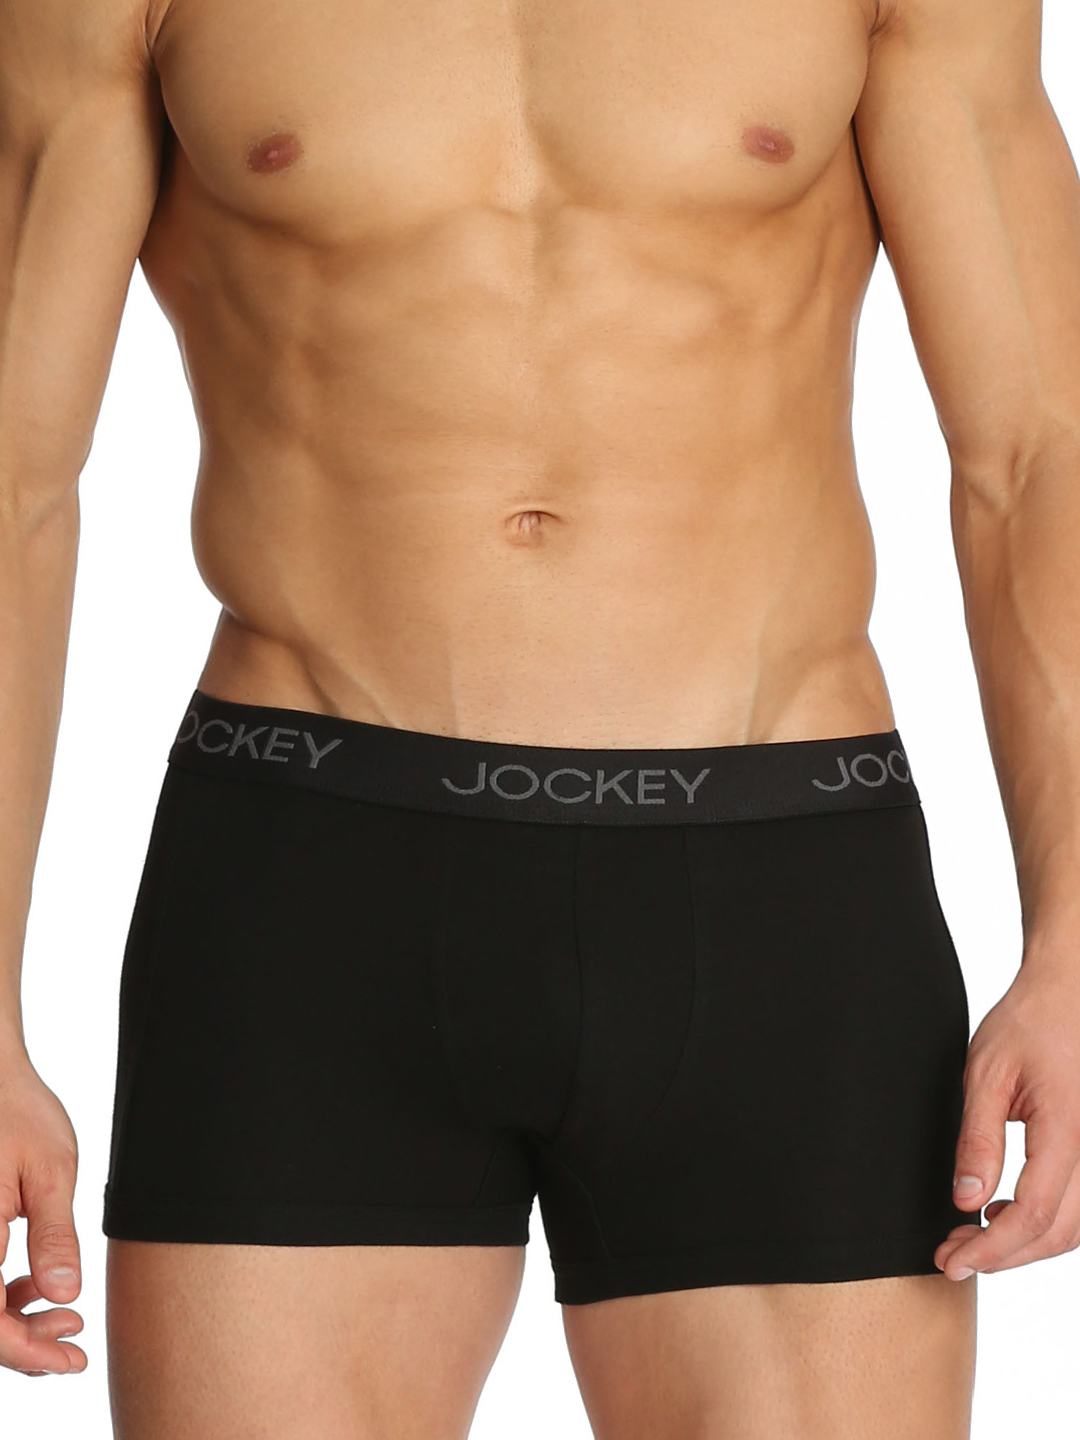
Jockey ELANCE Men Black Trunk 1015
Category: Apparel / Innerwear / Trunk
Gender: Men
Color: Black
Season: Summer 2016
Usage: Casual